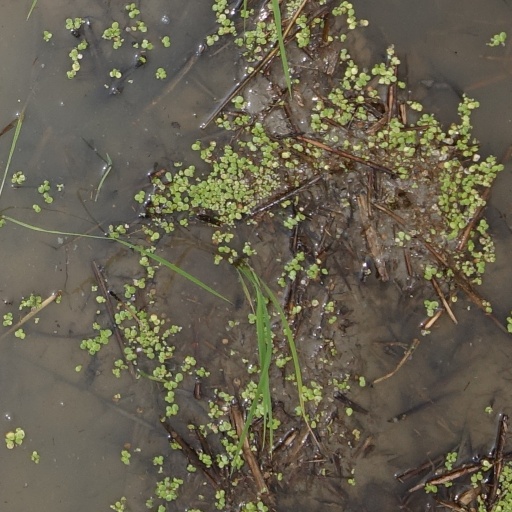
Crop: rice